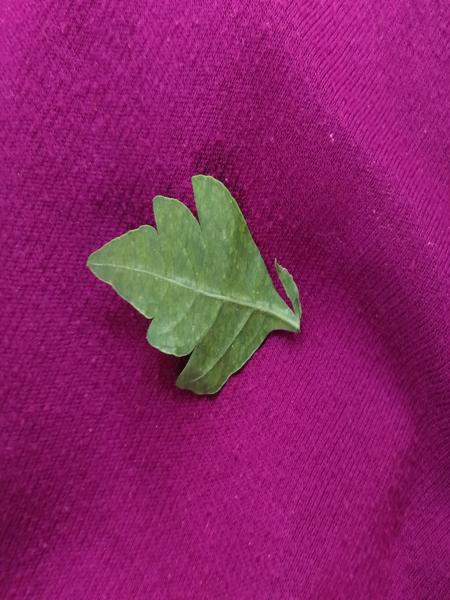
Plant: Balloon_Vine